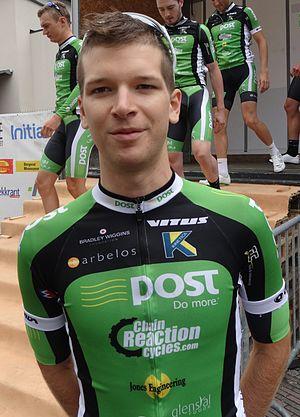
Reportage photographique réalisé le mercredi 27 août à l'occasion du départ de la Druivenkoers Overijse 2014 à Huldenberg, Belgique.
La saison 2014 de l'équipe cycliste An Post-ChainReaction est la neuvième de cette équipe.